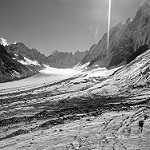
Label: B & W